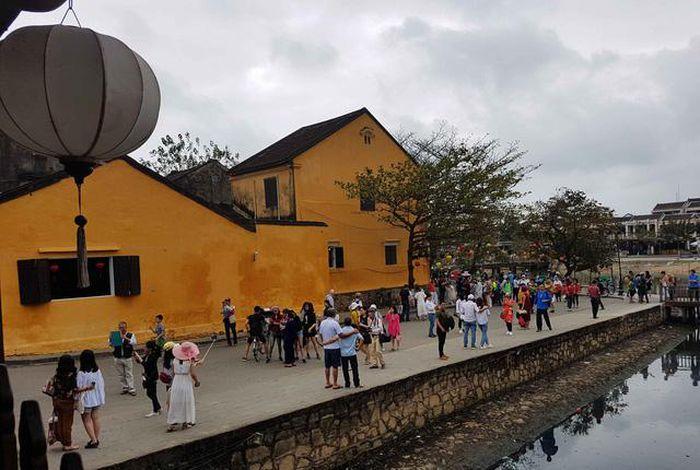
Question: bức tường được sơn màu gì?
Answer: màu vàng